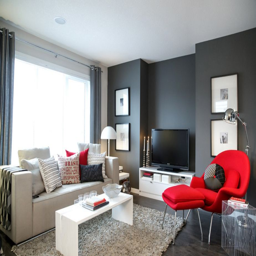
such drama from a simple design !